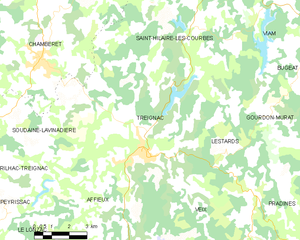
Treignac est une commune française située dans le département de la Corrèze en région Nouvelle-Aquitaine.